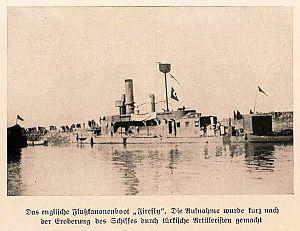
La 6ᵉ armée ottomane est une grande unité de l'armée ottomane créée à partir du commandement régional d'Irak. Elle combat pendant la Première Guerre mondiale en Orient où elle remporte la victoire de Kut-el-Amara. Décimée à la fin de la campagne de Mésopotamie, elle perd Bagdad et évacue le vilayet de Mossoul après l'armistice, une partie de ses hommes se joignant aux milices locales contre les chrétiens et les Britanniques.